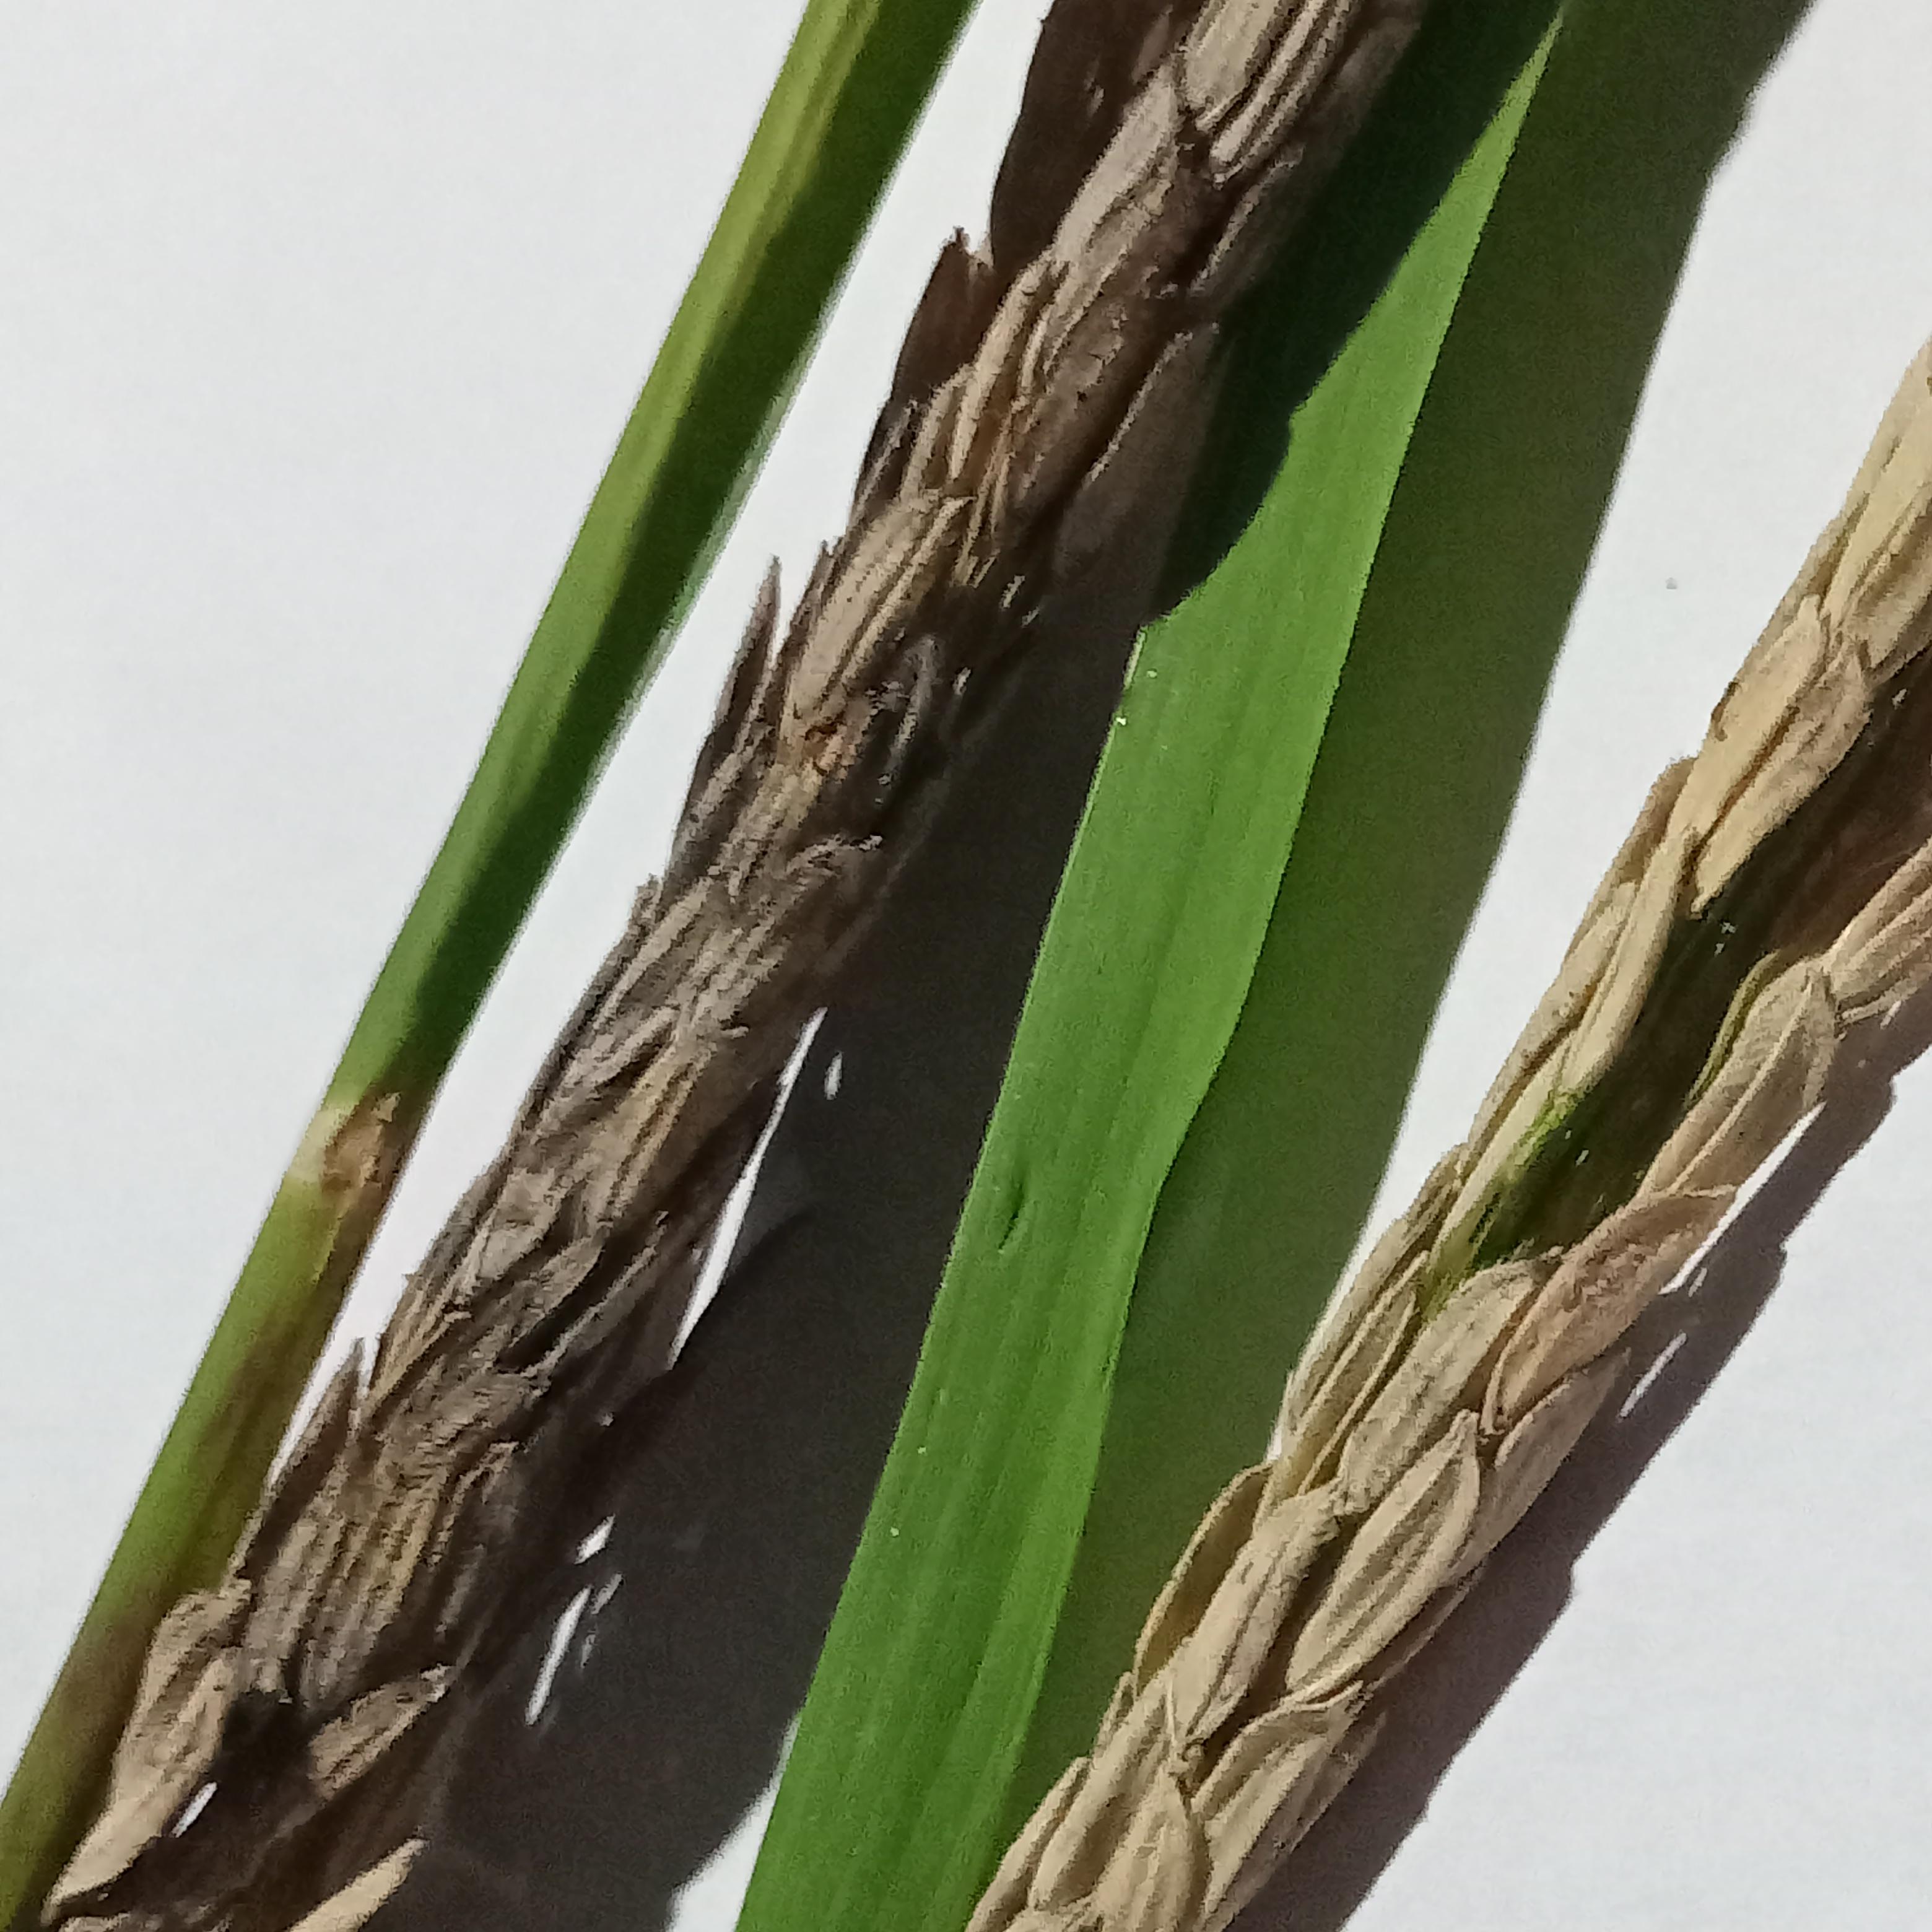
Label: Rice___Neck_Blast